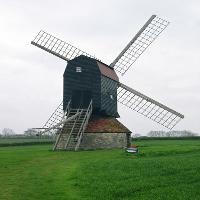
Weather: cloudy or overcast